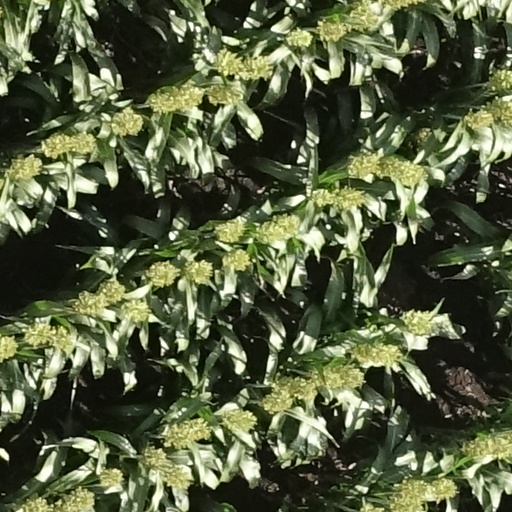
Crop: sorghum